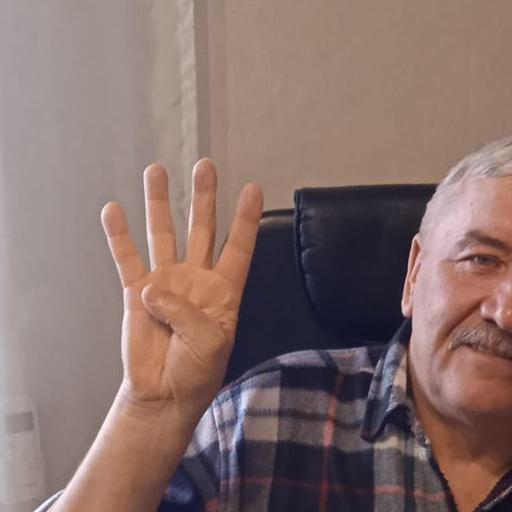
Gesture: four